The New York Earth Room

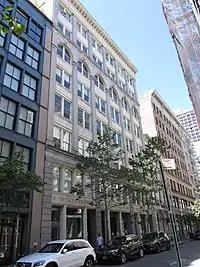
The building housing the "New York Earth Room".

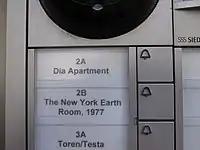
The buzzer that must be pressed to gain entry to the "New York Earth Room".

The New York Earth Room is an interior sculpture by the artist Walter De Maria that has been installed in a loft at 141 Wooster Street in New York City since 1977. The sculpture is a permanent installation of 250 cubic yards (197 cubic meters) of earth in 3,600 (335 square meters) square feet of floor space, and 22 inch depth of material (56 centimeters).